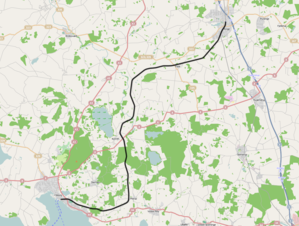
Nyborg-Ringe-Faaborg Banen
Ringe-Faaborg Banens linjeføring
Nyborg-Ringe-Faaborg Banen var en dansk jernbanestrækning, der blev åbnet i to etaper: Ringe-Faaborg Banen i 1882 og Ringe-Nyborg Banen i 1897.